Peter Bull

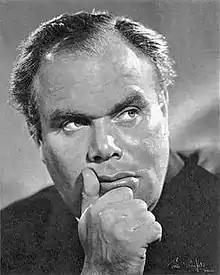

Peter Cecil Bull, (21 March 1912 – 20 May 1984) was a British actor who appeared on the stage and in supporting roles in such films as "The African Queen", "Tom Jones" and "Dr. Strangelove". Peter Bull wrote twelve books.